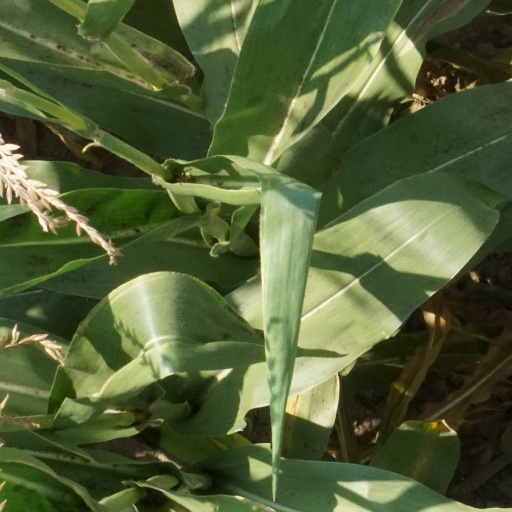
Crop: maize; corn